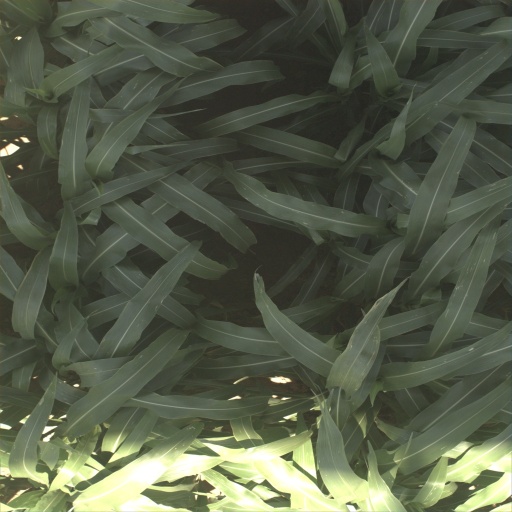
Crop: sorghum